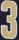
Number: 3